Mazzo di Valtellina

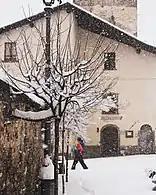

The Venosta palace is easily recognizable for the mighty tower with the function of dovecote that most likely had a symbolic connotation linked to the power and dominion of the Venosta family, embodied by the flight of doves over the territory.